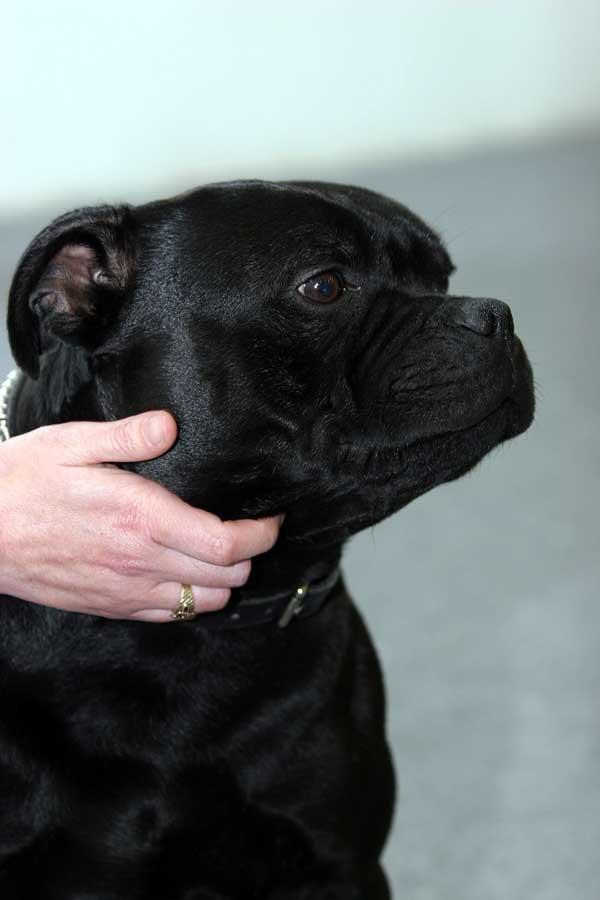
Staffordshire_bullterrier